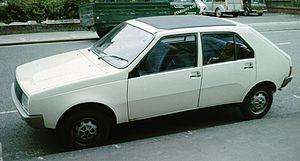
La Renault 14 est une automobile vendue à près d'un million d'exemplaires, et fabriquée à Douai, Haren et Palencia. Lancée en mai 1976, elle était destinée à concurrencer les Simca 1100 remplacée par la Simca-Talbot Horizon, Fiat Ritmo, Opel Kadett et autre Volkswagen Golf. La Renault 14 est la première compacte de chez Renault.